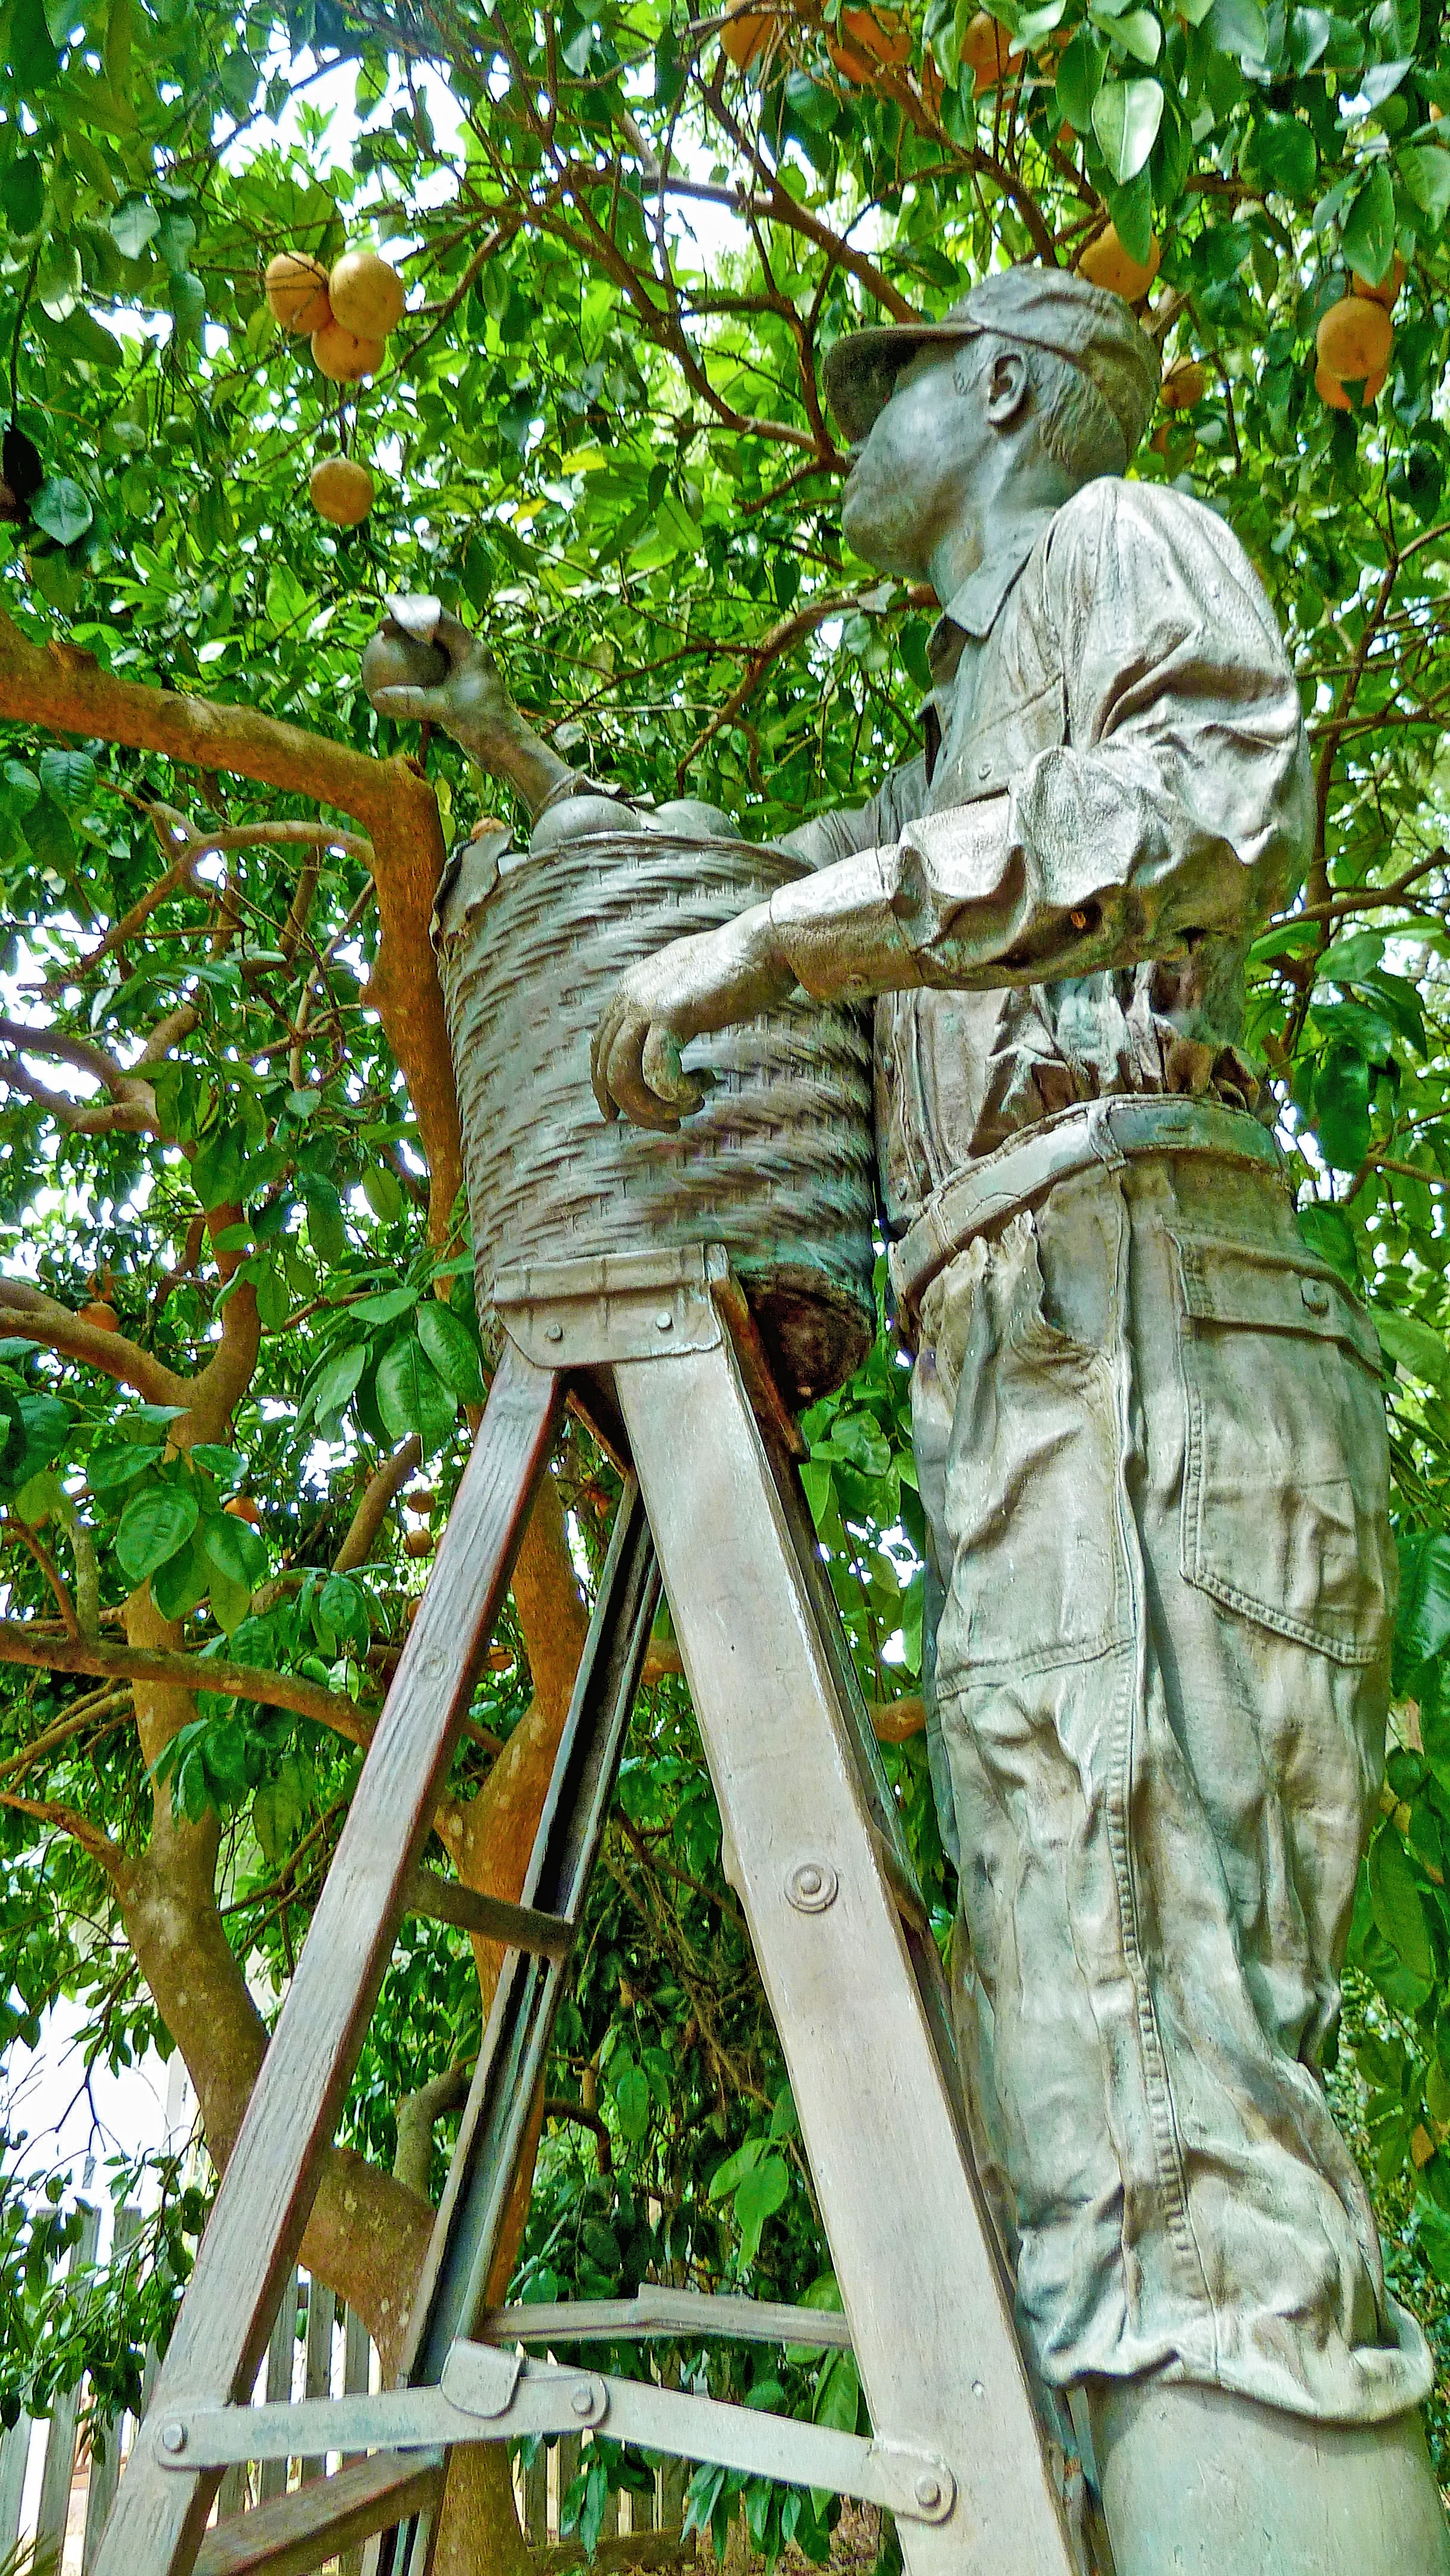
monument, statue, orange tree, jungle, crop, park, botany, garden, sculpture, harvesting, oranges, florida, orlando, leu gardens